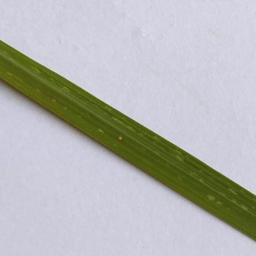
Label: Rice___Leaf_Blast